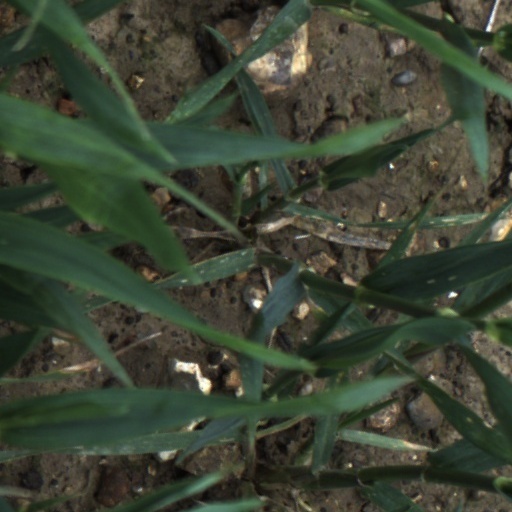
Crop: wheat